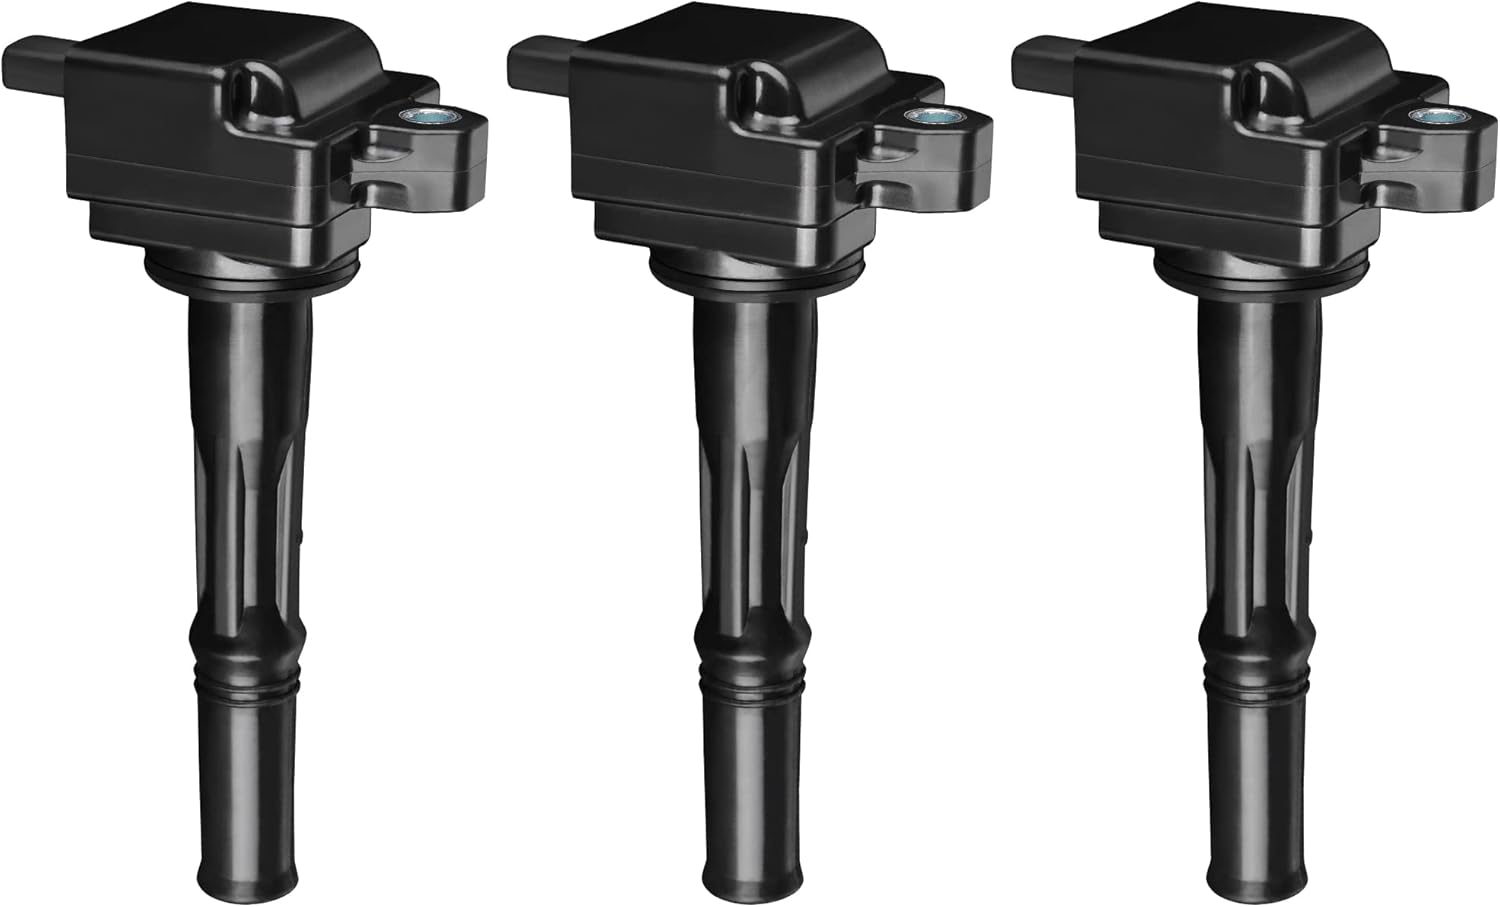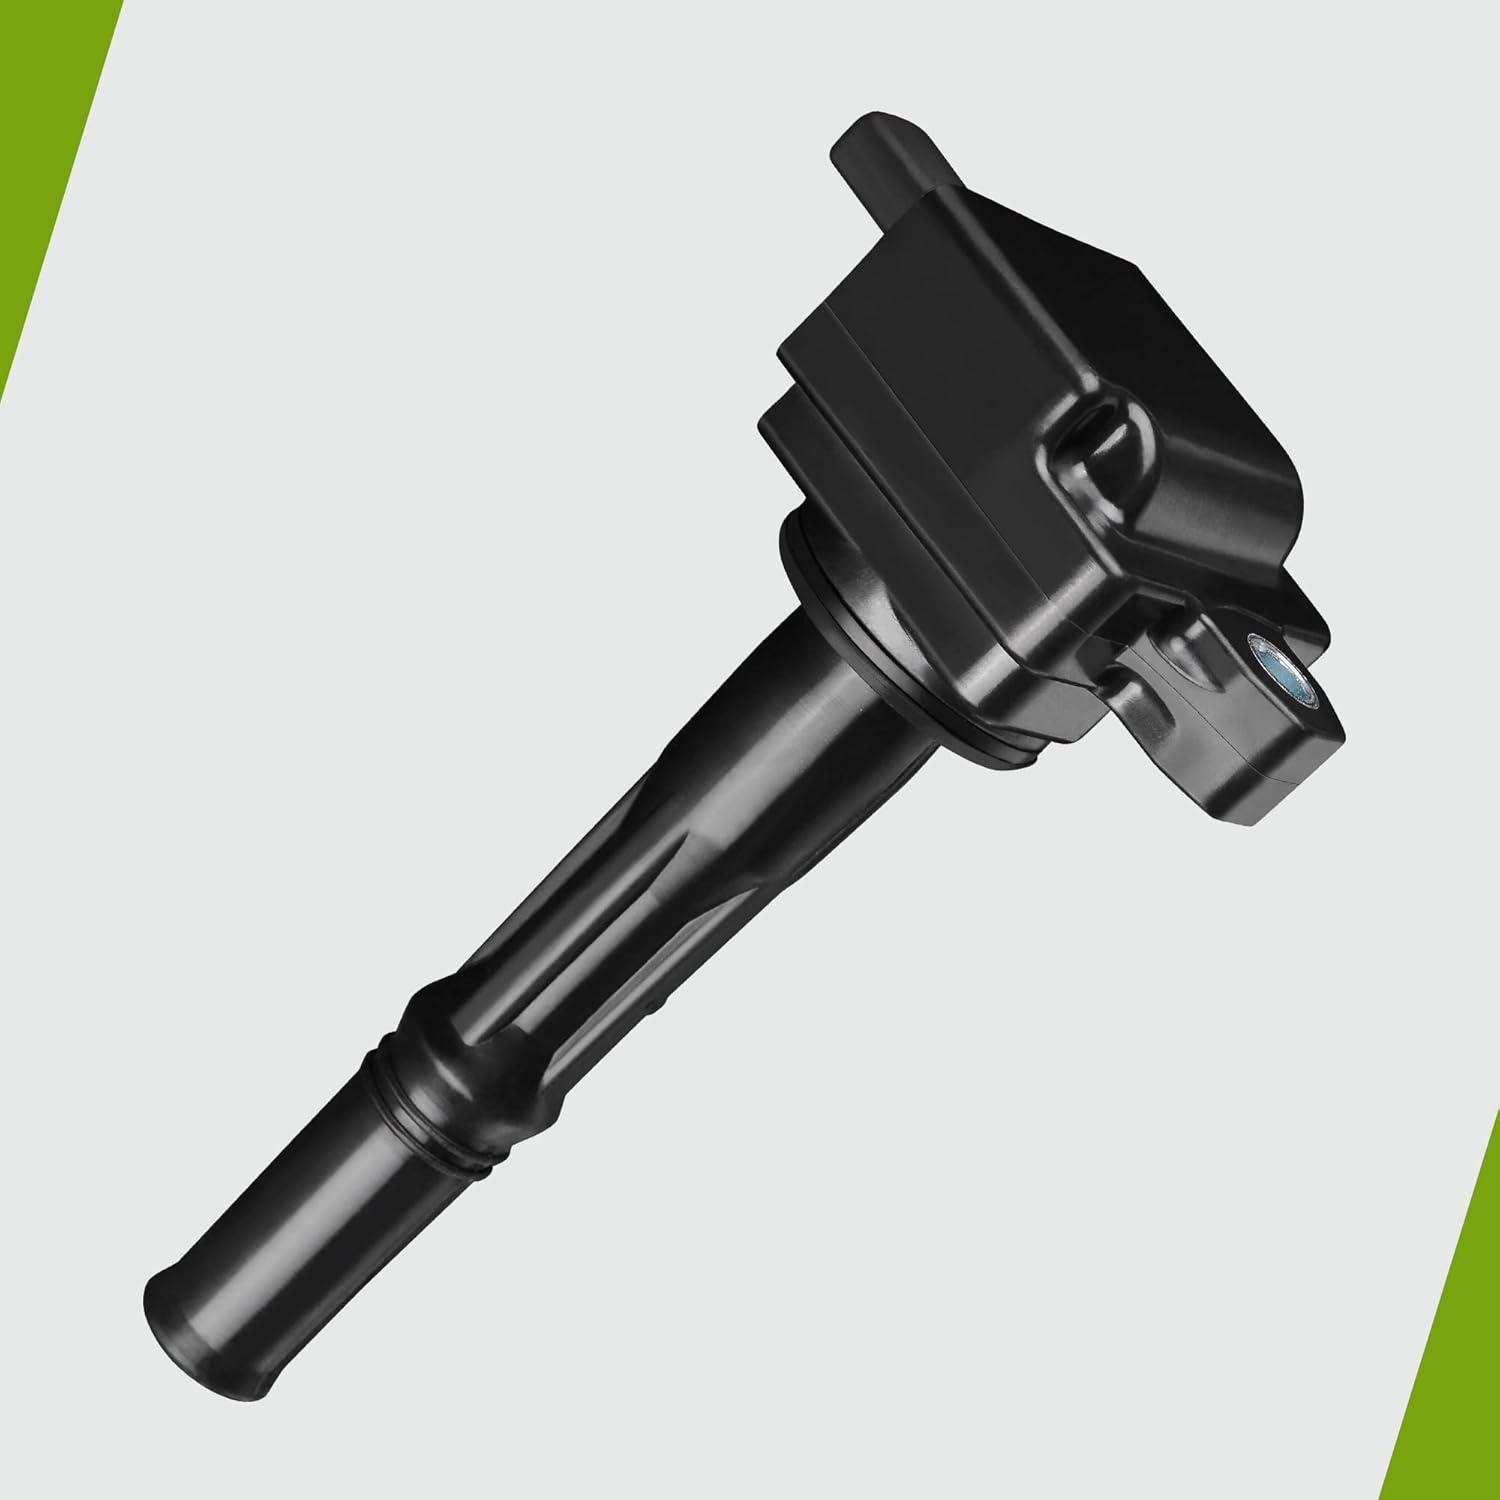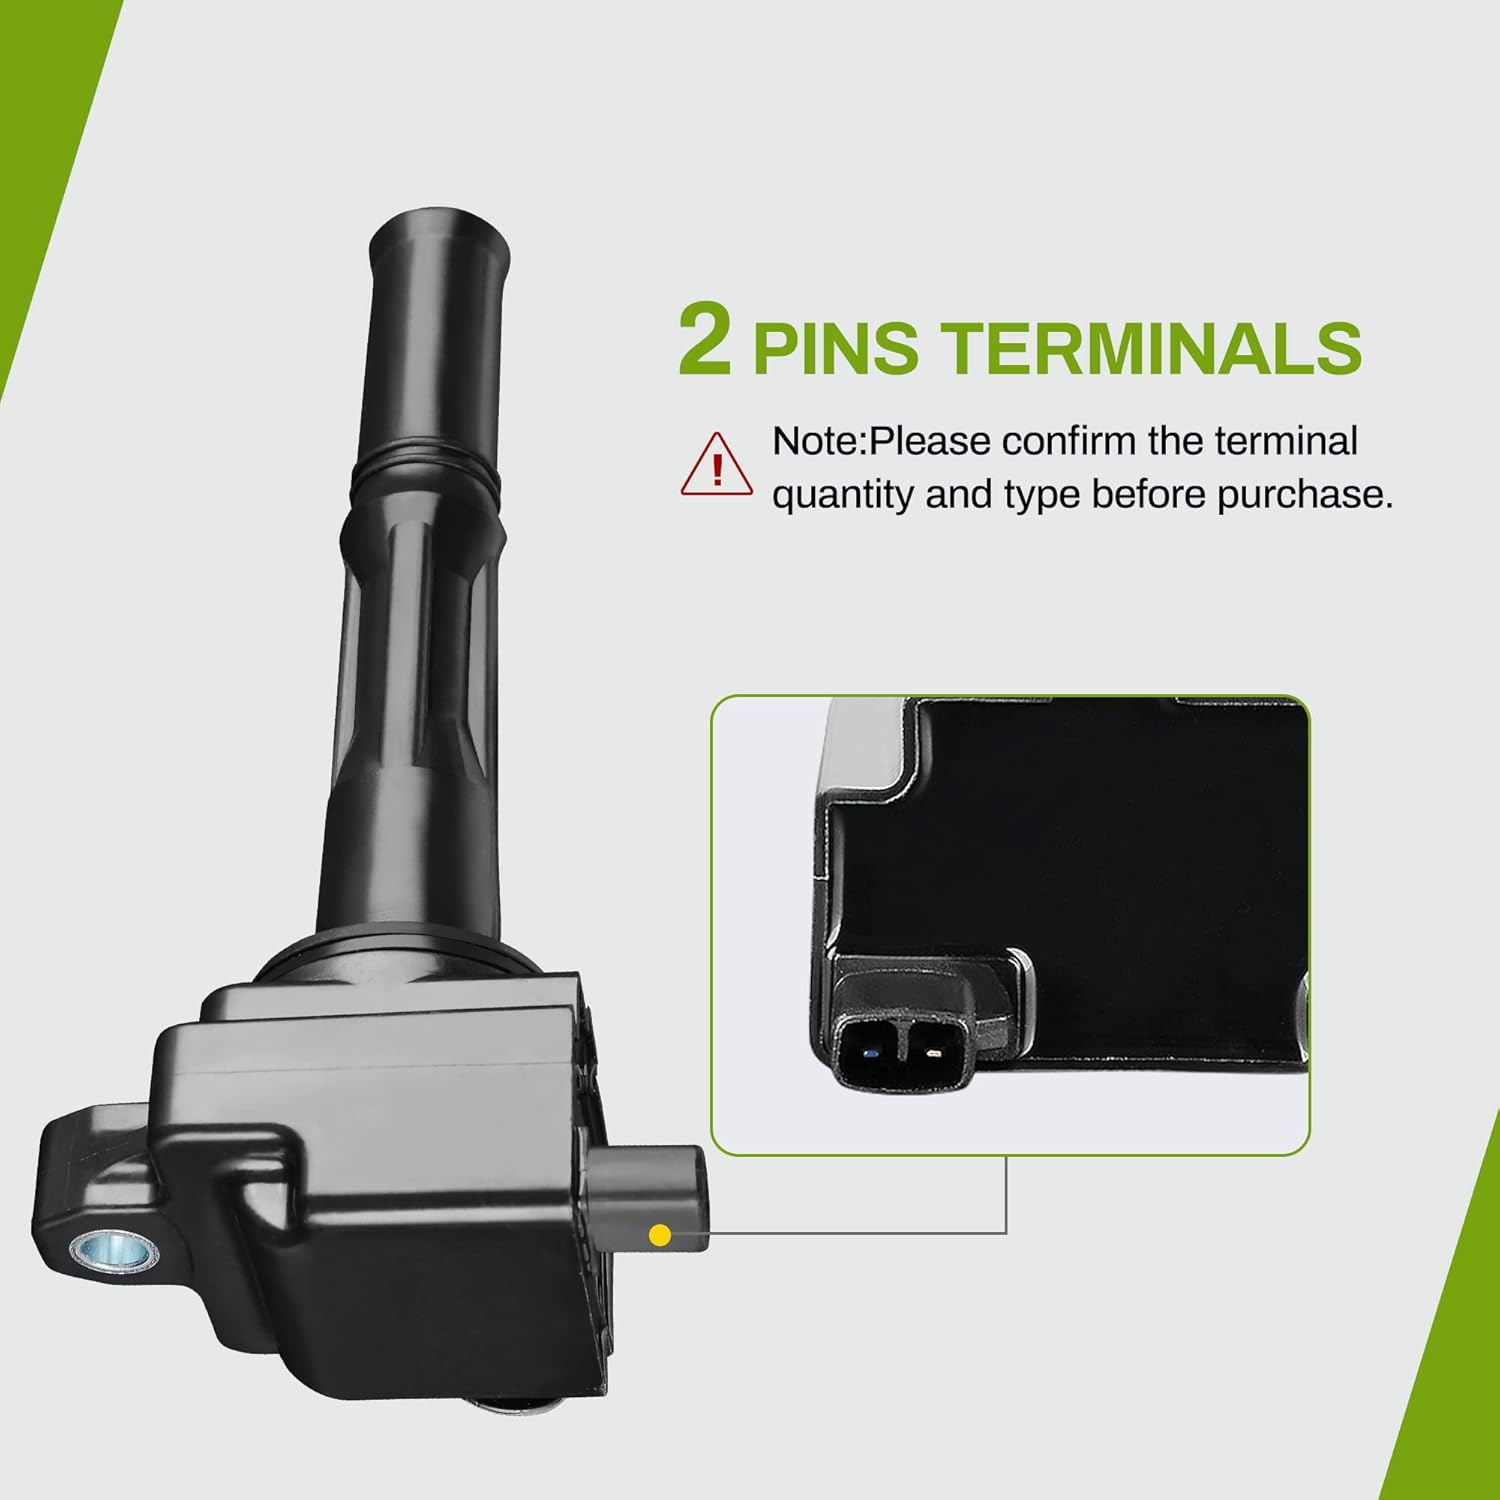
AUTOSAVER88 Ignition Coil Pack Set of 3, Compatible with 1995-2004 Toyota Tacoma, 2000-2004 Toyota Tundra, 1996-2002 Toyota 4Runner, 1995-1998 Toyota T100
Category: Automotive
coil pack
Features: COMPATIBLE VEHICLES: Ignition coil pack compatible with 1996-2002 Toyota 4Runner, 1995-1998 Toyota T100, 1995-2004 Toyota Tacoma, 2000-2004 Toyota Tundra 3.4L V6. | SELECT CAREFULLY: Please review your vehicle’s exact year, model and engine type carefully before ordering ignition coils. | RELIABLE PERFORMANCE: Our ignition coils are made from high-grade silicone electromagnetic steel, copper wire and high-temperature epoxy resin. Achieves greater stability and reliability than ordinary brands. | Ignition Coils are engineered for original equipment and replacement applications. Every component either matches or improves on the OE design to ensure fast and easy installation with superior performance and reliability. | FUNCTION: The set of ignition coils will replace defective original ignition coils to solve running issues such as vehicle misfires or poor acceleration, excessive jitter etc. NOTE: Professional installation would be highly recommended